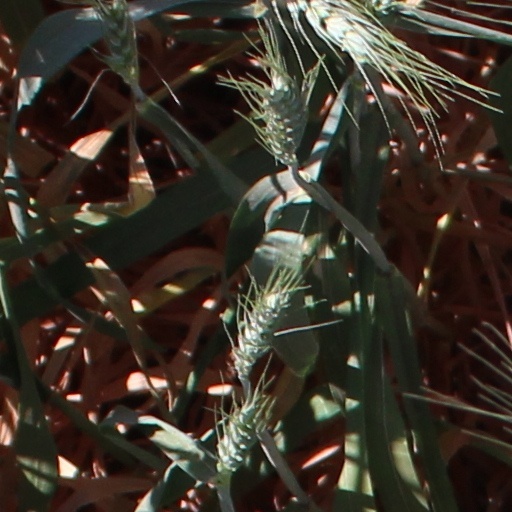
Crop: wheat